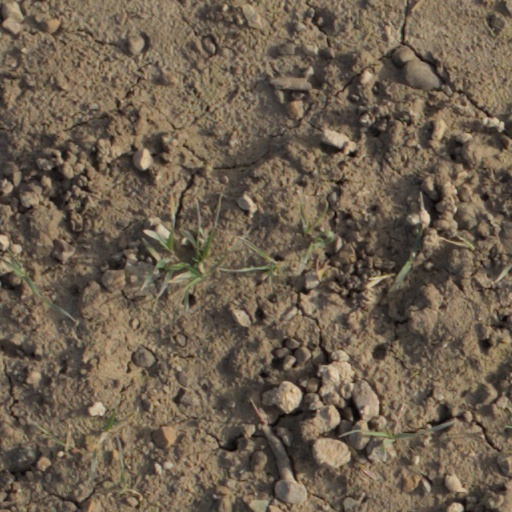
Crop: wheat